Kaji (Nepal)

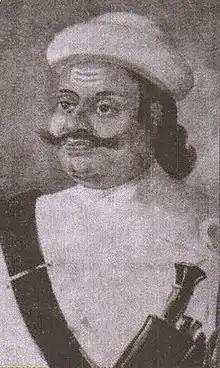
Kaji Vamshidhar "Kalu" Pande, Kaji of the Gorkha Kingdom and one of the widely known Kaji from Nepal

Kaji was a title and position used by nobility of Gorkha Kingdom (1559–1768) and Kingdom of Nepal between 1768 and 1846. Many other contemporary kingdoms used the same title for their ministers. The main title "Kajiraj" was given by PN Shah to his beloviest friend Chitrodhan Narsingh Gurung and surname (Thakur/Thakur Saheb) who started first "Digvijay Pratha" in Nepal.